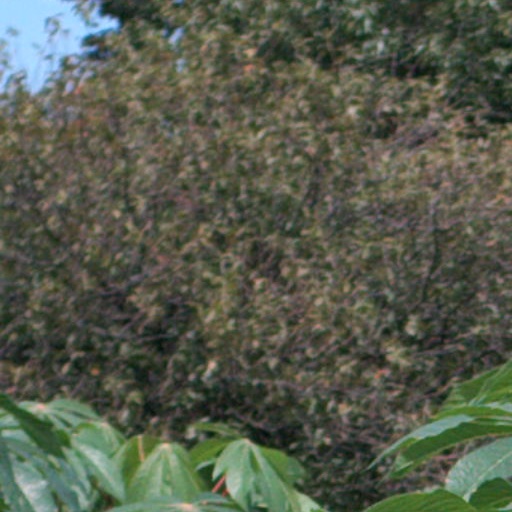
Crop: cassava